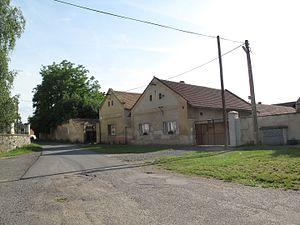
Veliká Ves est une commune du district de Prague-Est, dans la région de Bohême-Centrale, en République tchèque. Sa population s'élevait à 382 habitants en 2020.